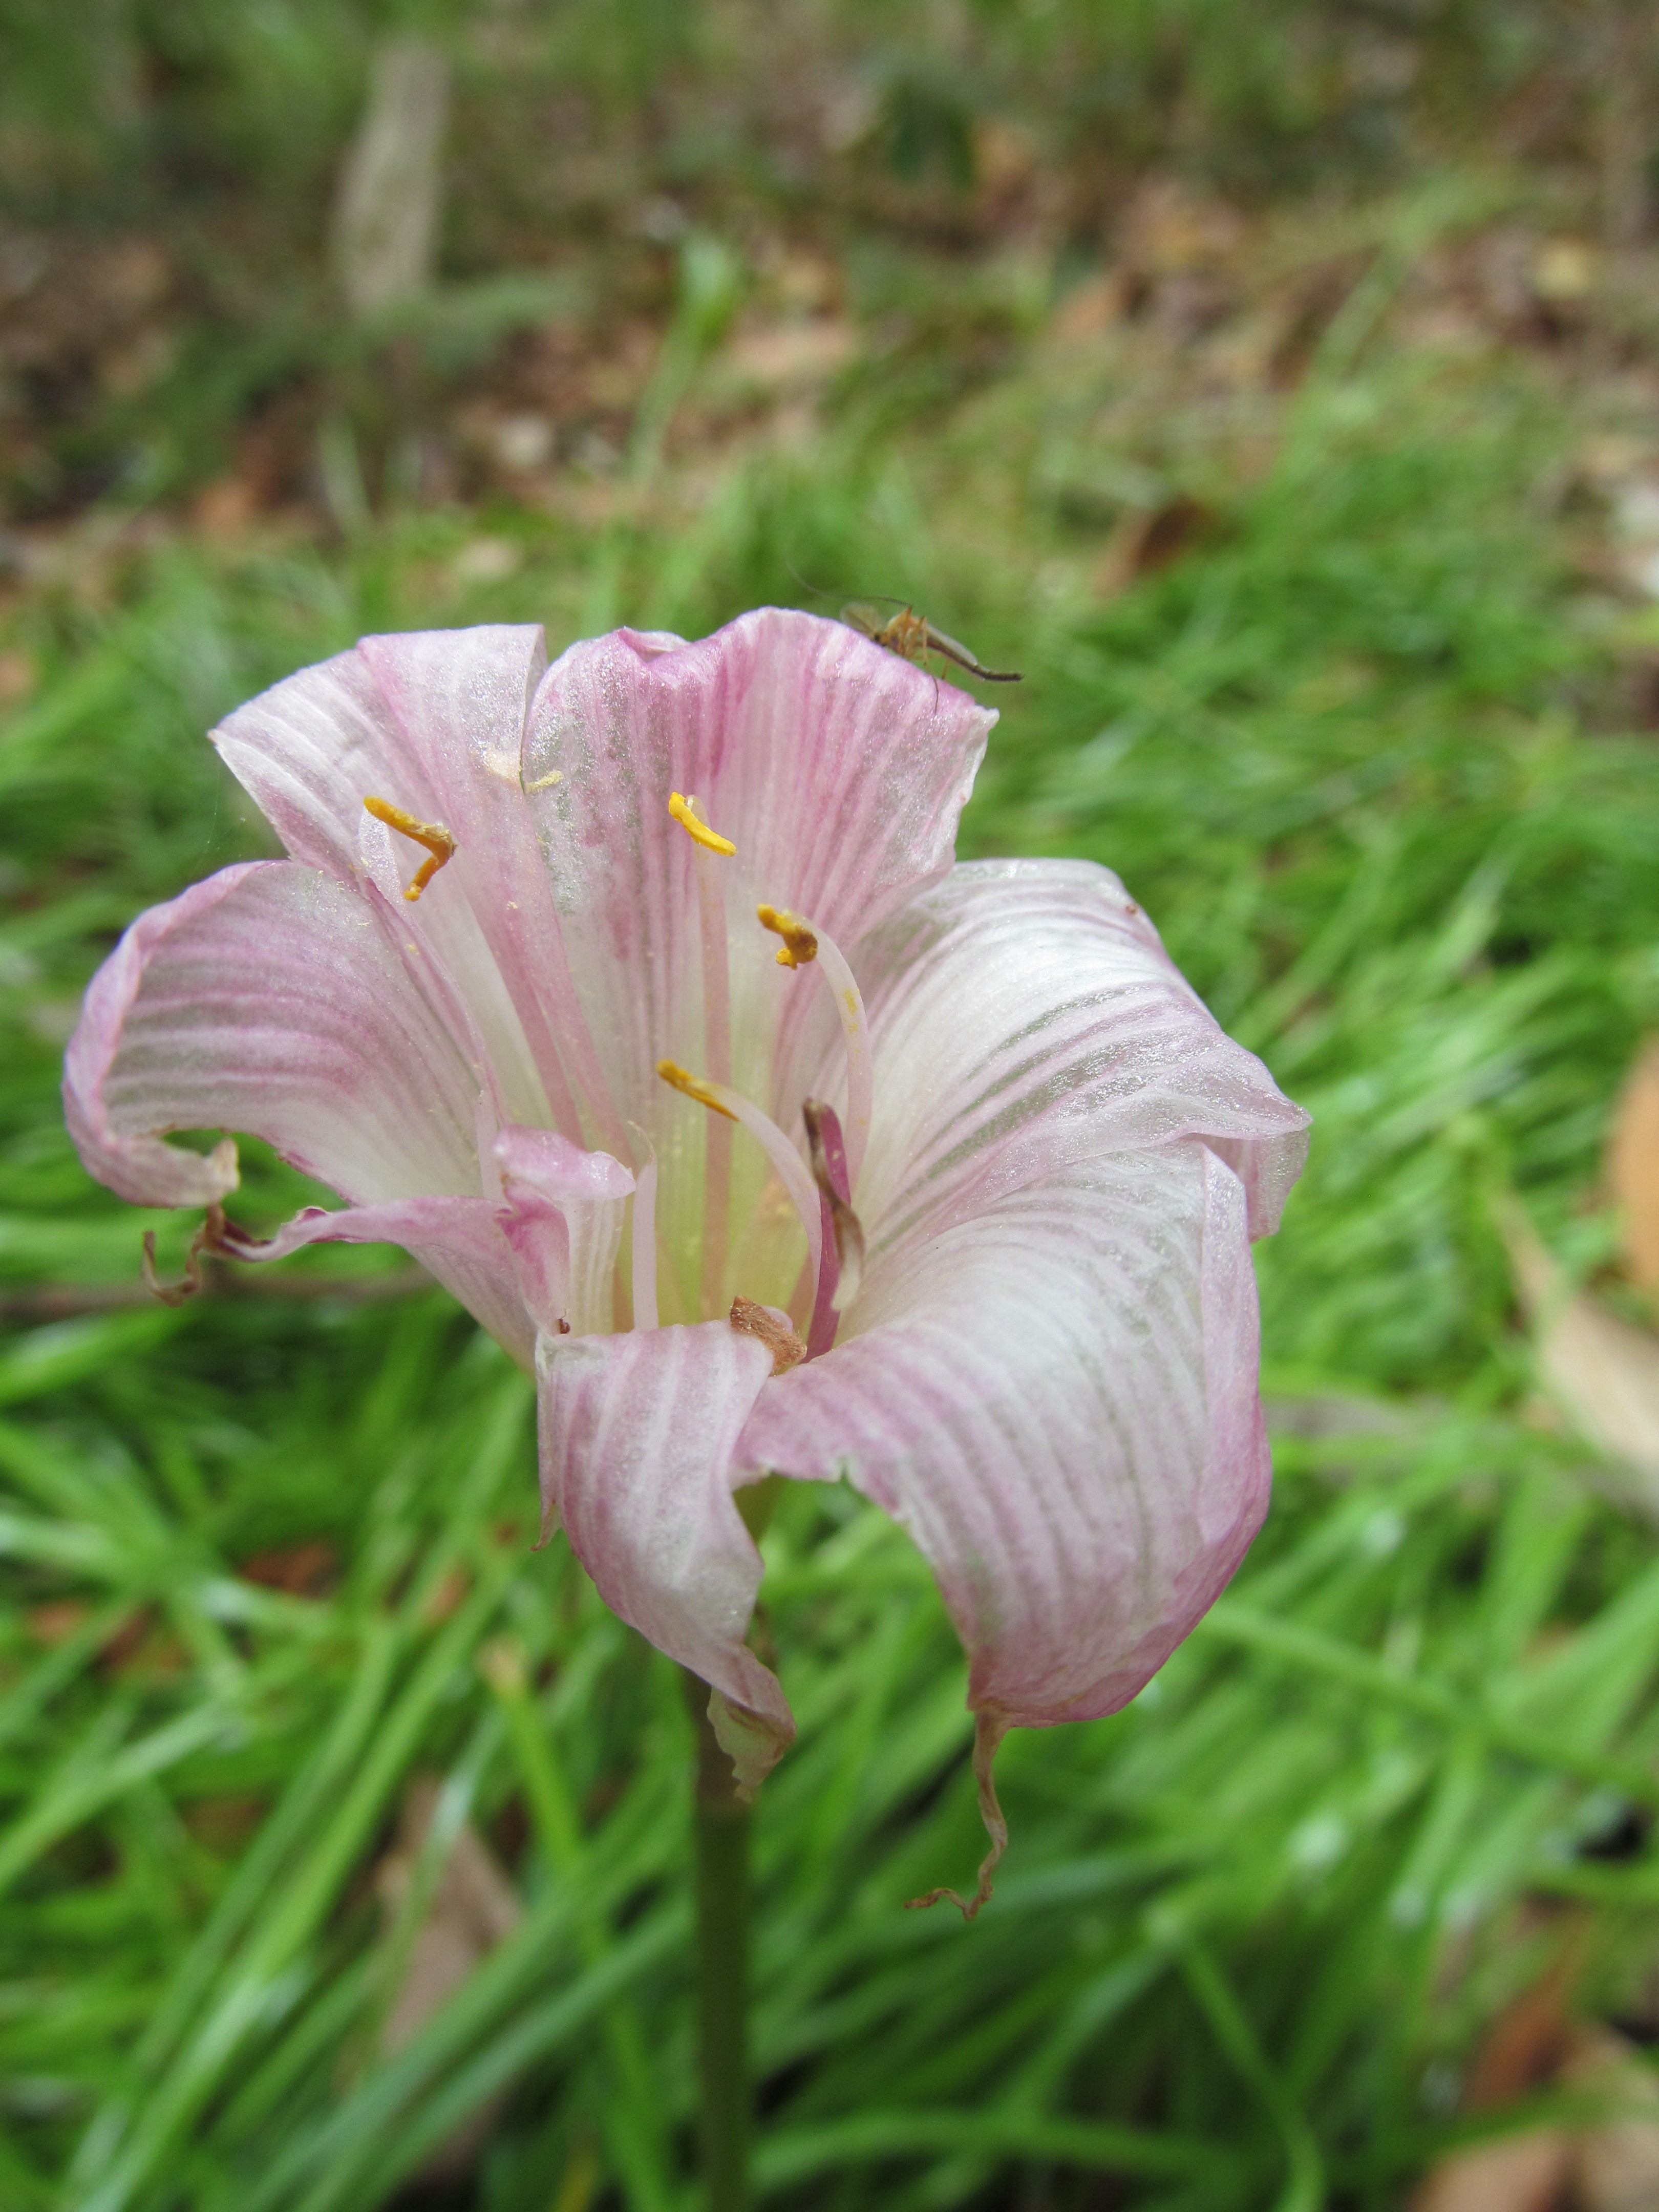
flower, pink, flowering plant, petal, plant, grass, botany, spring, wildflower, herbaceous plant, lily family, evening primrose family, plant stem, Rosy garlic, meadow, perennial plant, iris